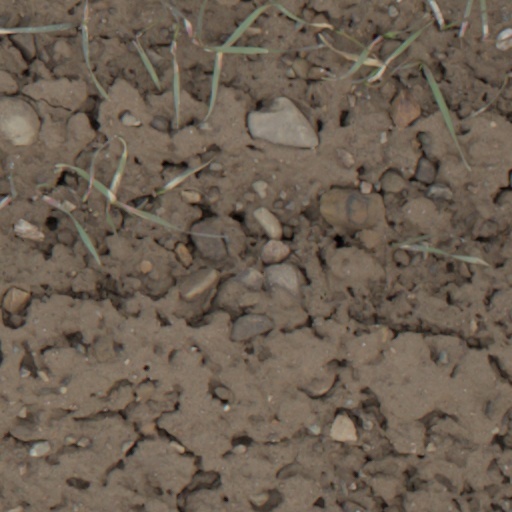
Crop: wheat